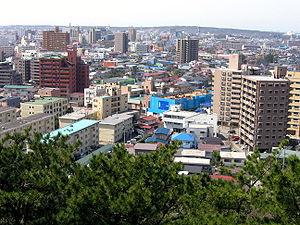
Akita est une municipalité ayant le statut de ville au Japon. Elle est la capitale de la préfecture d'Akita.